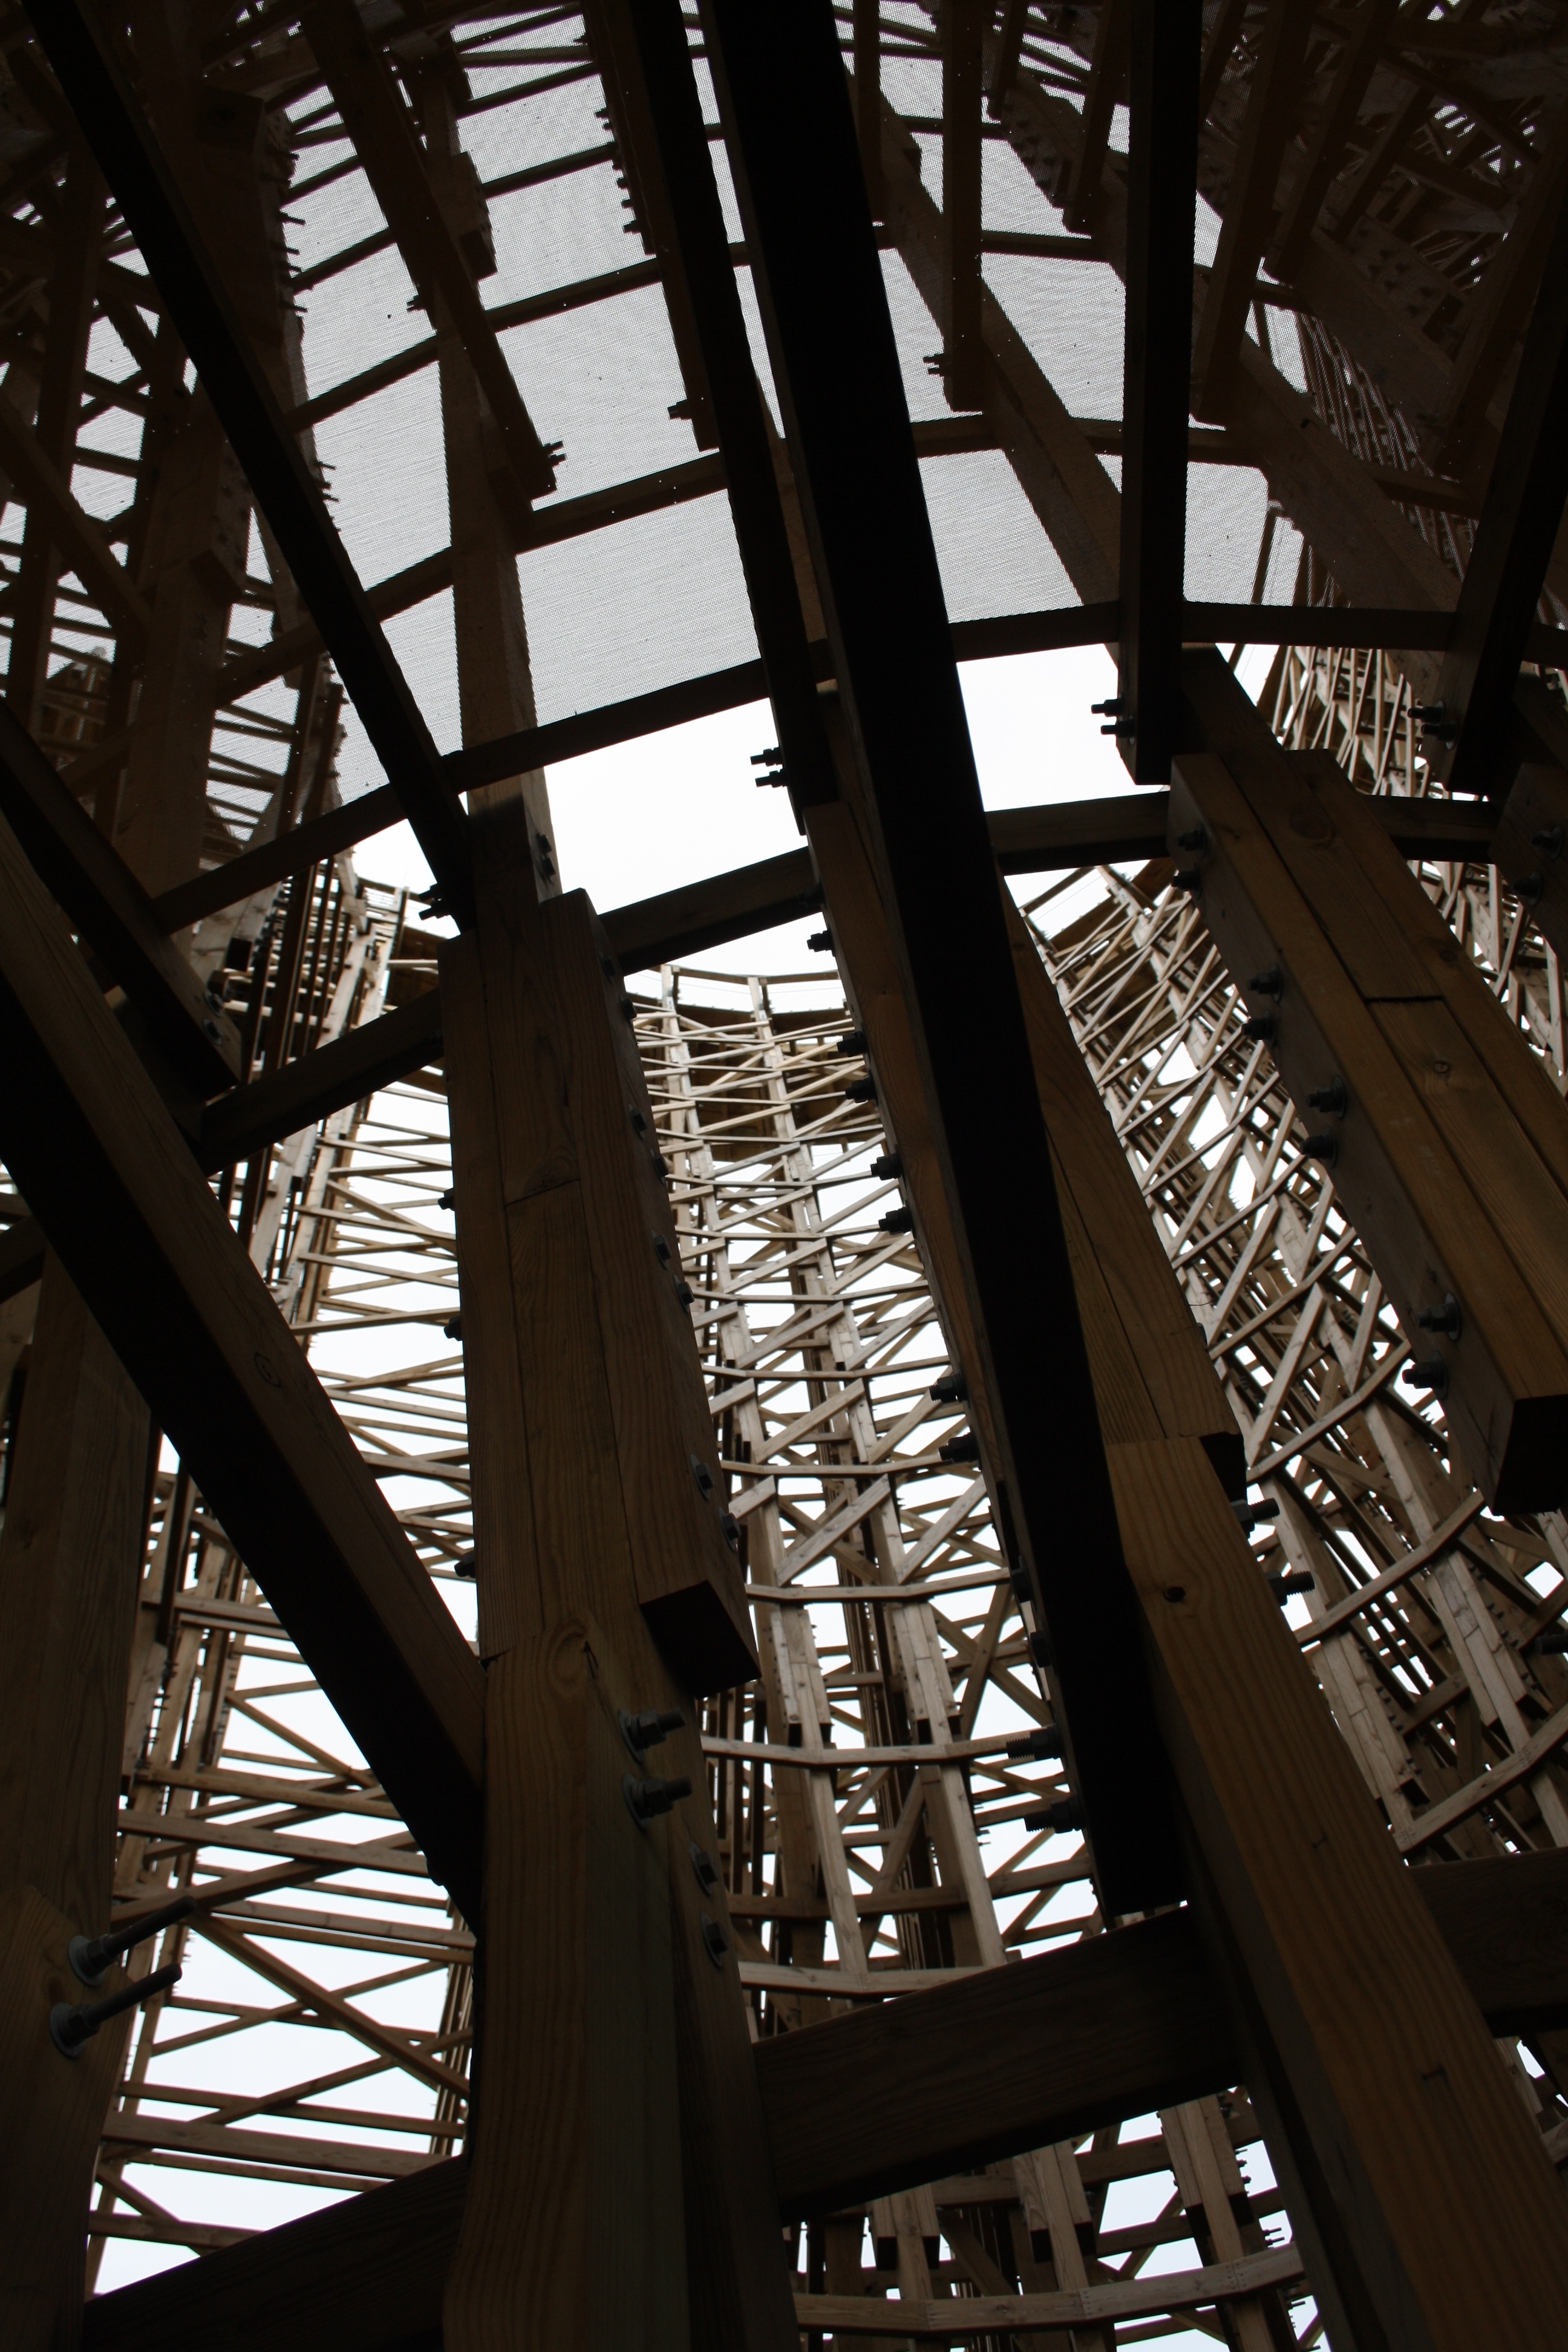
light, architecture, structure, wood, building, skyscraper, bar, arch, construction, lighting, roller coaster, design, symmetry, shape, fachwerkhaus, truss, wooden roller coaster, urban area, wooden rollercoaster, europa park, wotan